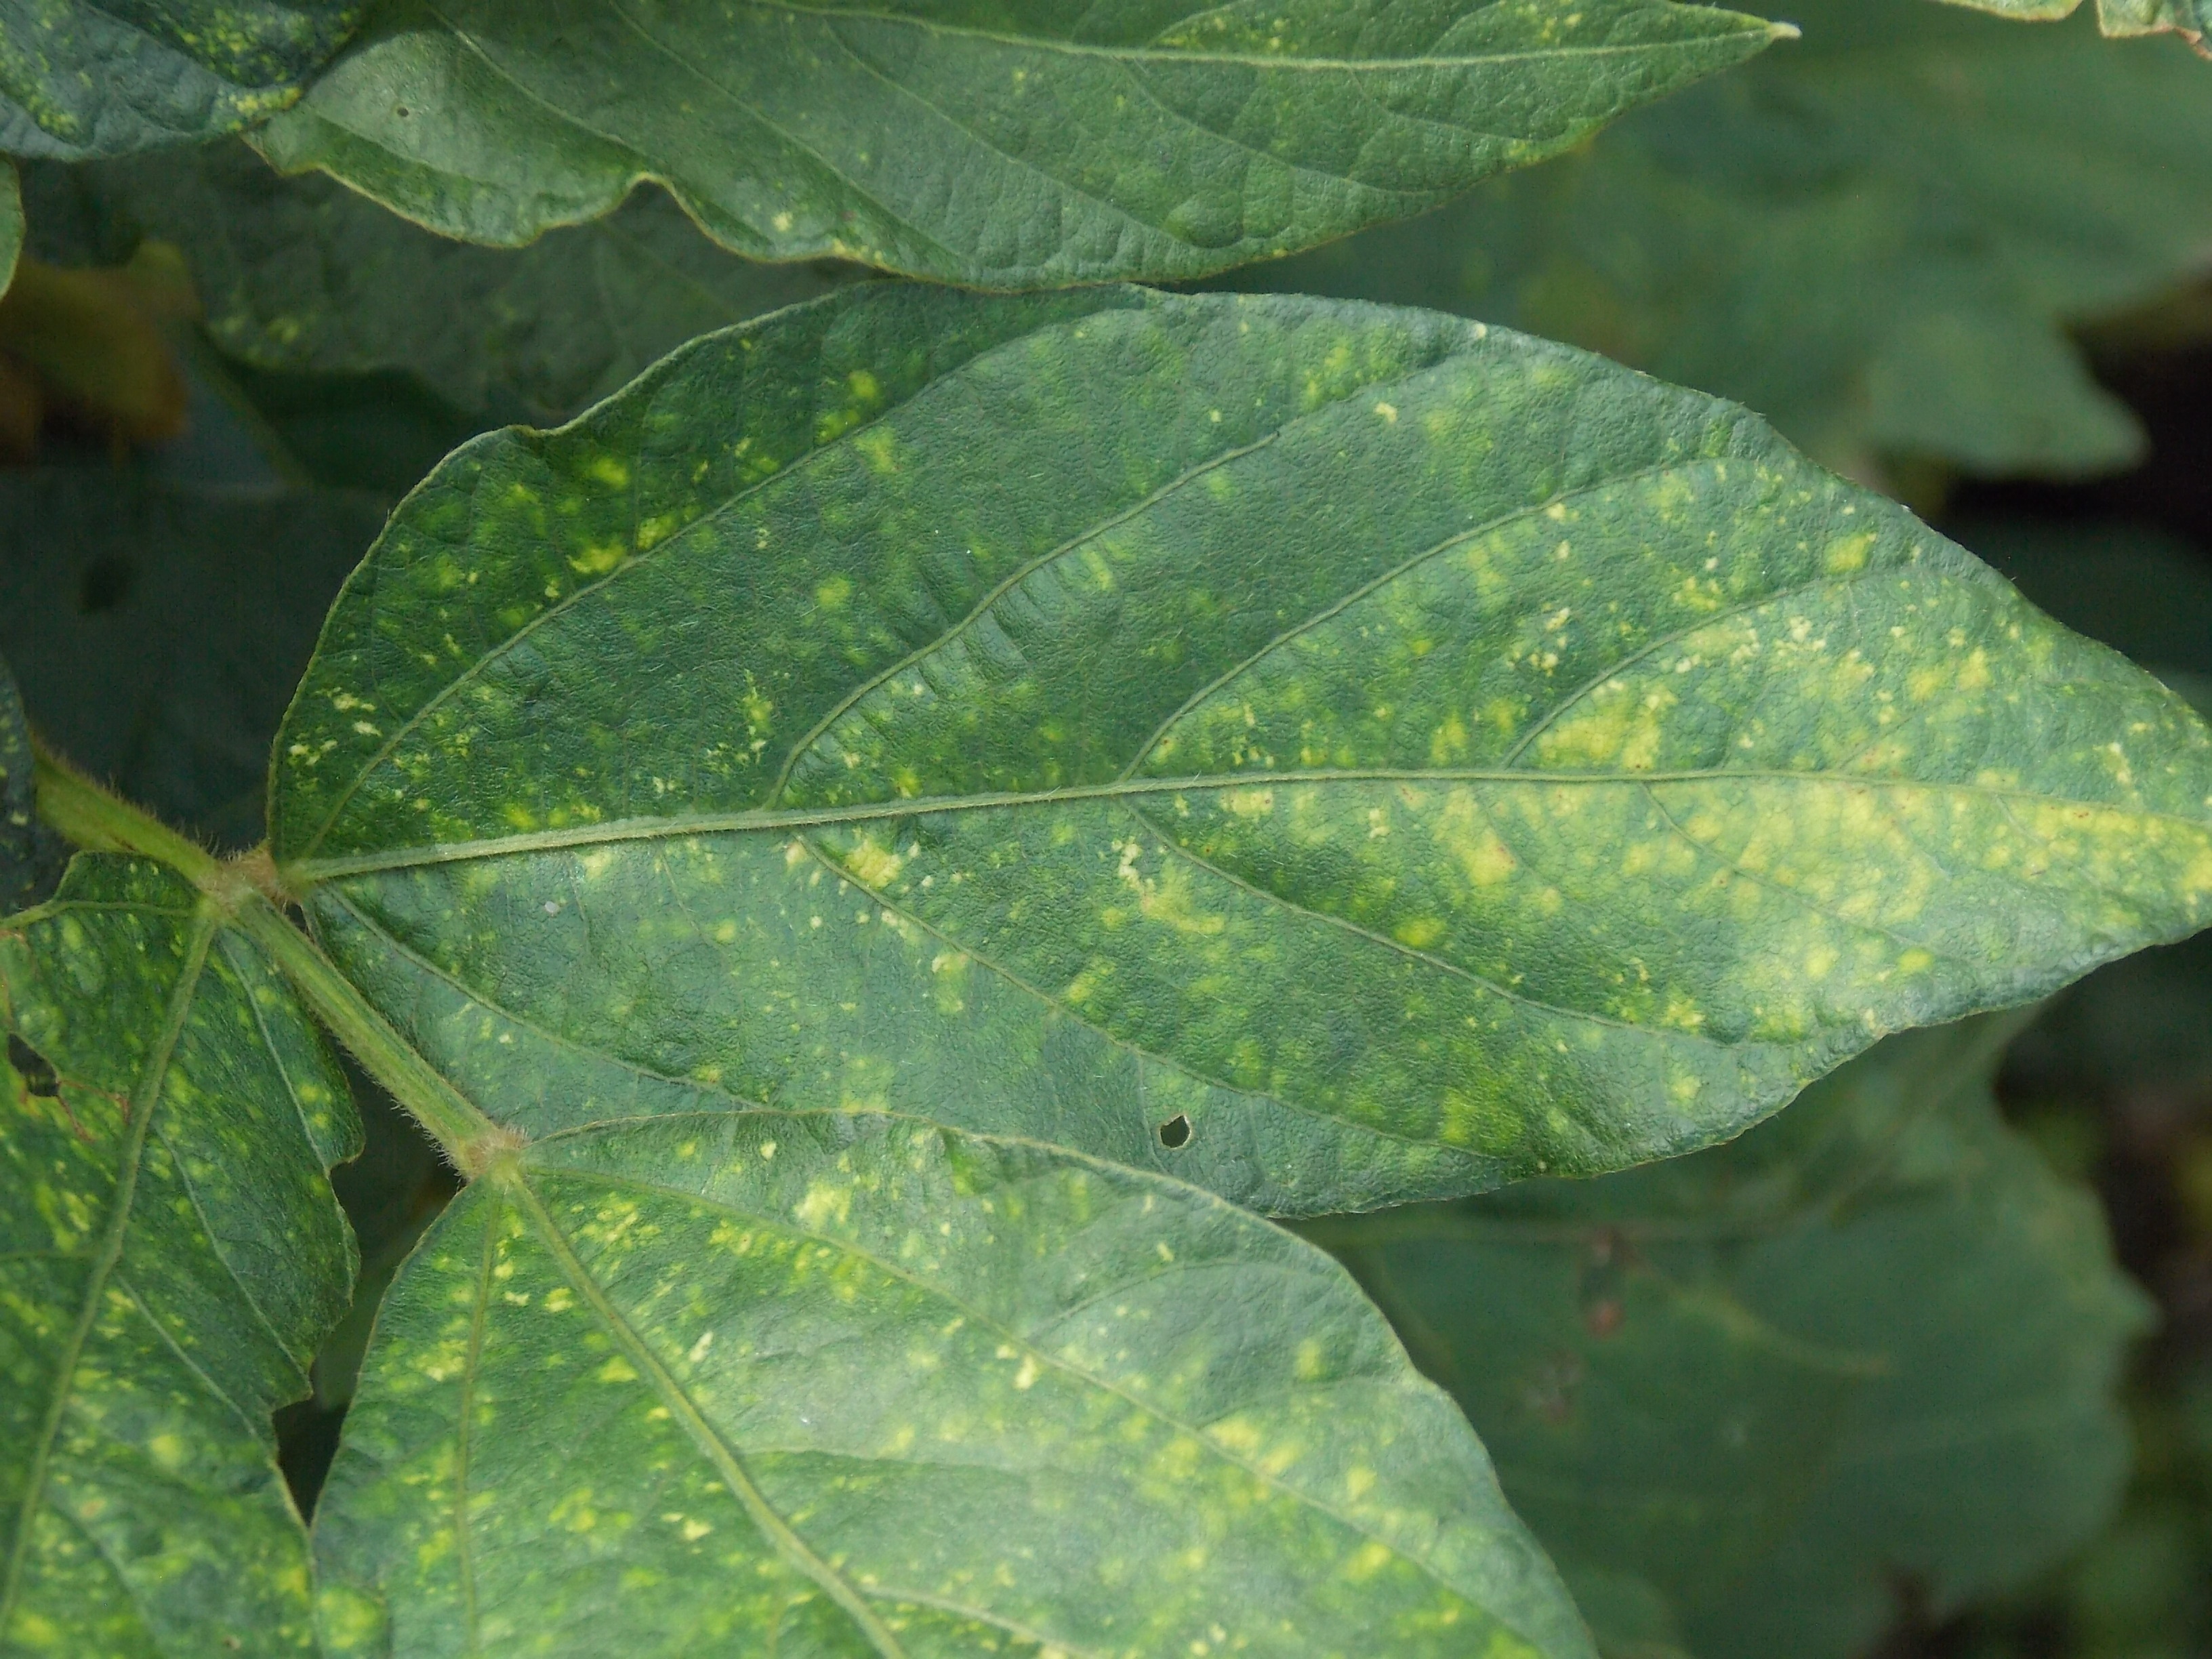
Label: Disease